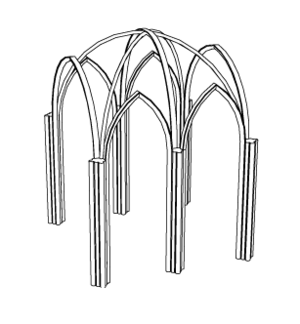
Voûte sur croisée d'ogives sexpartite
Une voûte est un ouvrage architectural constitué d'un plancher construit en brique, moellon, pierre, ou en béton, dont le dessous est fait en arc ou en plate-bande. Lorsqu'il est construit en pierre, il est formé par des voussoirs ou claveaux qui, par leurs dispositions, se soutiennent ensemble. On donne aux voûtes différentes dénominations, suivant leur forme.